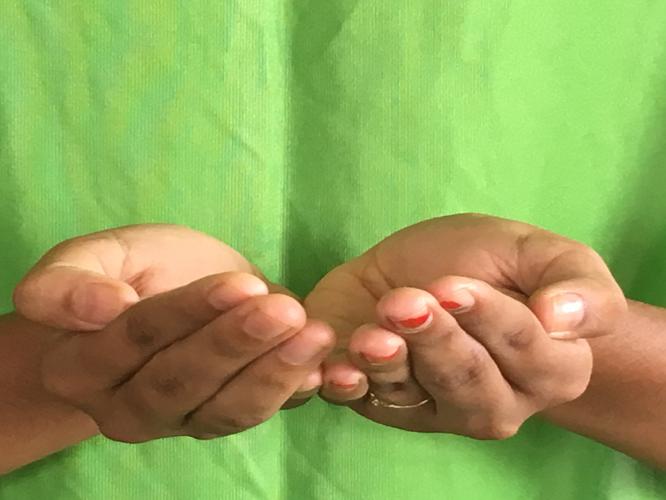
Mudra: Pushpaputa
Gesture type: double_hand